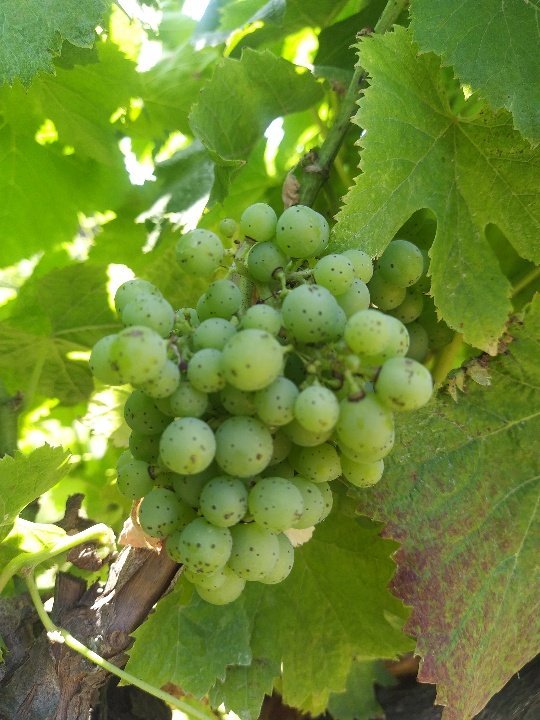
Berries visible: 46
Grape clusters: 1